Ghana Railway Company Limited

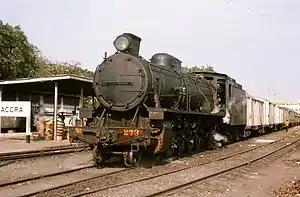
British-built 4-8-2 oil-burning locomotive waits to leave Accra on mixed overnight train in July 1974.

The following table lists some of the stations and flagstops (halts) that existed at one time on the three Divisions. There may be more. In the latter days of operation on these lines, very few of them were in service.